Boston Vegetarian Society

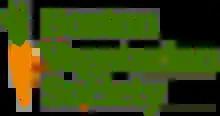

The Boston Vegetarian Society (BVS) is a non-profit educational organization based in Boston, Massachusetts, USA, with the purpose of promoting and supporting vegetarianism and veganism. It hosts monthly speaking events and an annual vegetarian food festival in the fall.